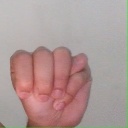
अक्षर: म